Kyle Zimmer

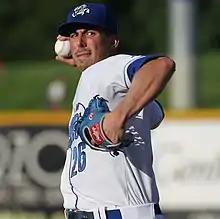
Zimmer playing for the Omaha Storm Chasers in 2019

Kyle Joseph Zimmer (born September 13, 1991) is an American former professional baseball pitcher. He played in Major League Baseball (MLB) for the Kansas City Royals from 2019 to 2021. The Royals selected Zimmer in the first round of the 2012 MLB draft.